Palaeologan Renaissance

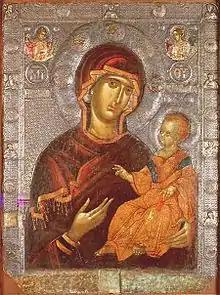
Icon with metal background. Constantinople, 14th century. Located in Ohrid, North Macedonia.

The Palaeologan Renaissance or Palaiologan Renaissance is the final period in the development of Byzantine art. Coinciding with the reign of the Palaiologoi, the last dynasty to rule the Byzantine Empire (1261–1453), it was an attempt to restore Byzantine self-confidence and cultural prestige after the empire had endured a long period of foreign occupation. The legacy of this era is observable both in Greek culture after the empire's fall and in the Italian Renaissance. Scholars of the time utilized several classical texts.